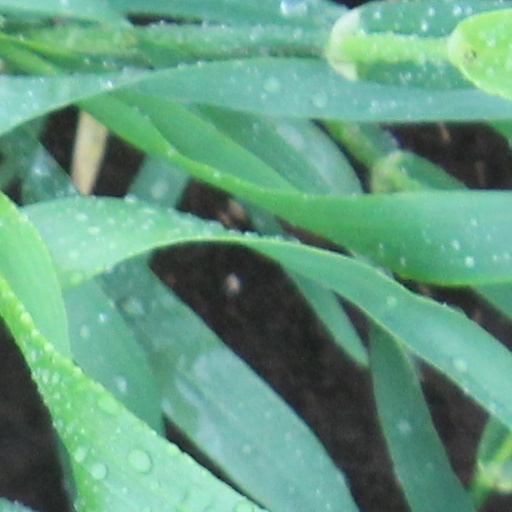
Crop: wheat